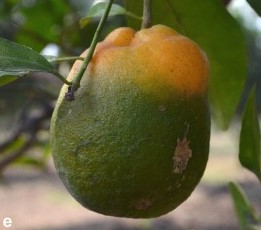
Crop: unknown
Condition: citrus_greening_disease